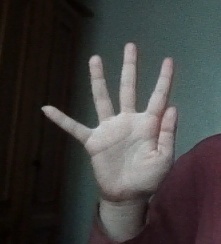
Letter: sheen